Steffi Graf

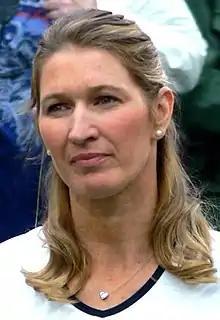
Graf in 2010

Stefanie Maria Graf (born 14 June 1969), known professionally as Steffi Graf and preferring to be called Stefanie since 2001, is a German former professional tennis player. She was ranked as the world No. 1 in women's singles by the Women's Tennis Association (WTA) for a record 377 weeks, and finished as the year-end No. 1 a record eight times. Graf won 107 singles titles on the WTA Tour, including 22 major women's singles titles, the second-most since the start of the Open Era in 1968 and the third-most of all time. She is the only tennis player, male or female, to have won each major singles tournament at least four times — a quadruple career Grand Slam.